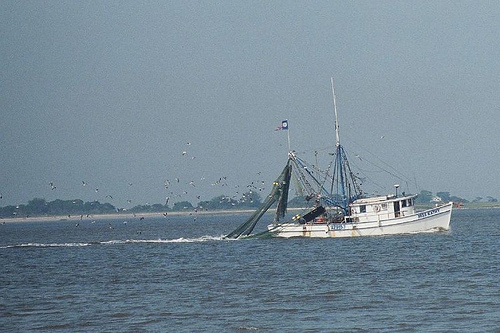
A white fishing boat is on the water not far from a beach.

A shrimp boat with its nets in the water.

A boat captures fish from the ocean

A white fishing boat being followed by birds

A fishing boat is trolling its nets in the water